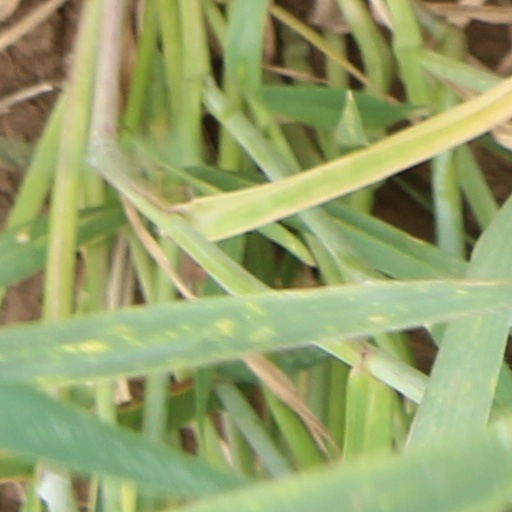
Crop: wheat